Awlad Sidi Shaykh

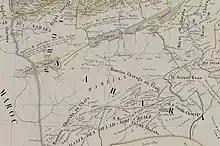
Territory of Awlad Sidi Shaykh in 1842

The Awlad Sidi Shaykh have been nomadic Bedouins inhabiting the Ksour Range since the 17th century. By the late 1950s, the Awlad Sidi Shaykh nomadized between the Saharan Atlas and the pastures of the Wadi Seggueur and Wadi Gharbi, and the Ksour Range.